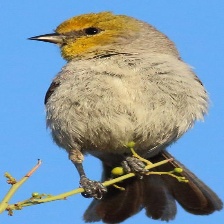
Species: VERDIN
Scientific name: AURIPARUS FLAVICEPS